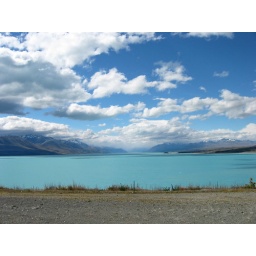
Amazing milky turquoise water, caused by rock flour ground up by the glaciers that feed it.